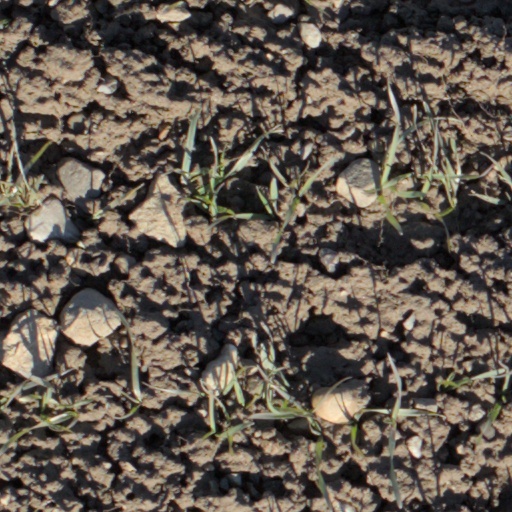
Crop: wheat